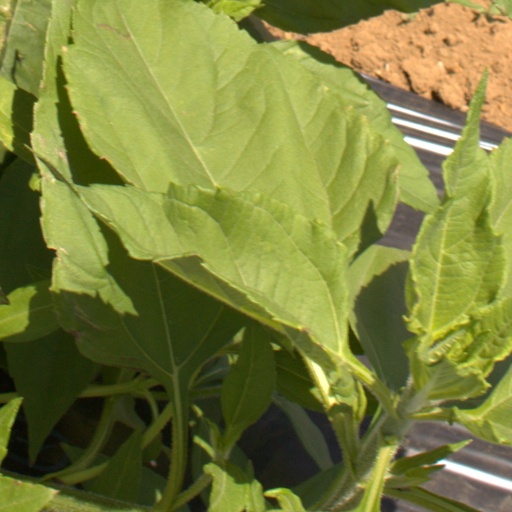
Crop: Jerusalem artichoke